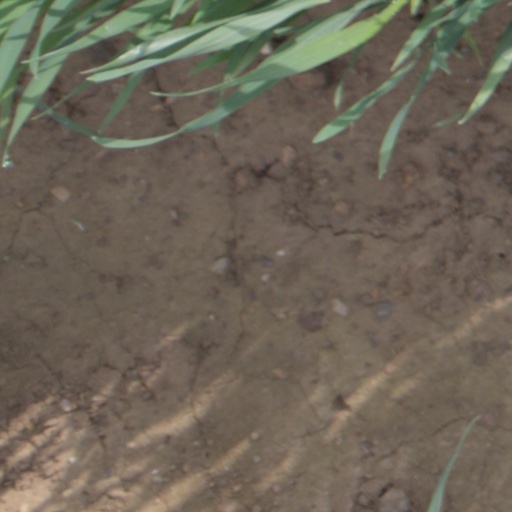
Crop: wheat